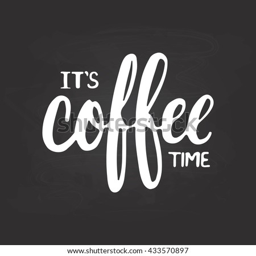
hand drawn typography lettering phrase it 's coffee time isolated on the black chalkboard background .